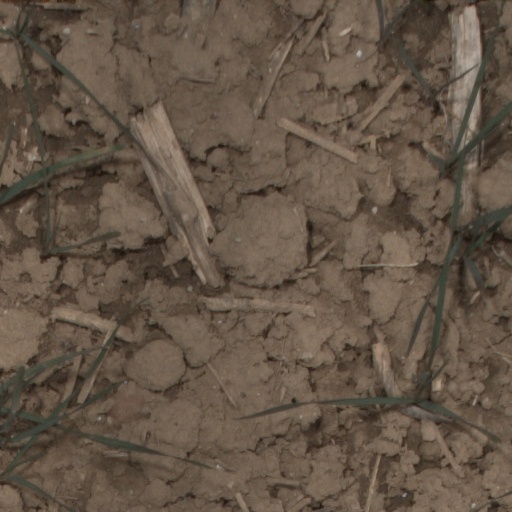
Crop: wheat